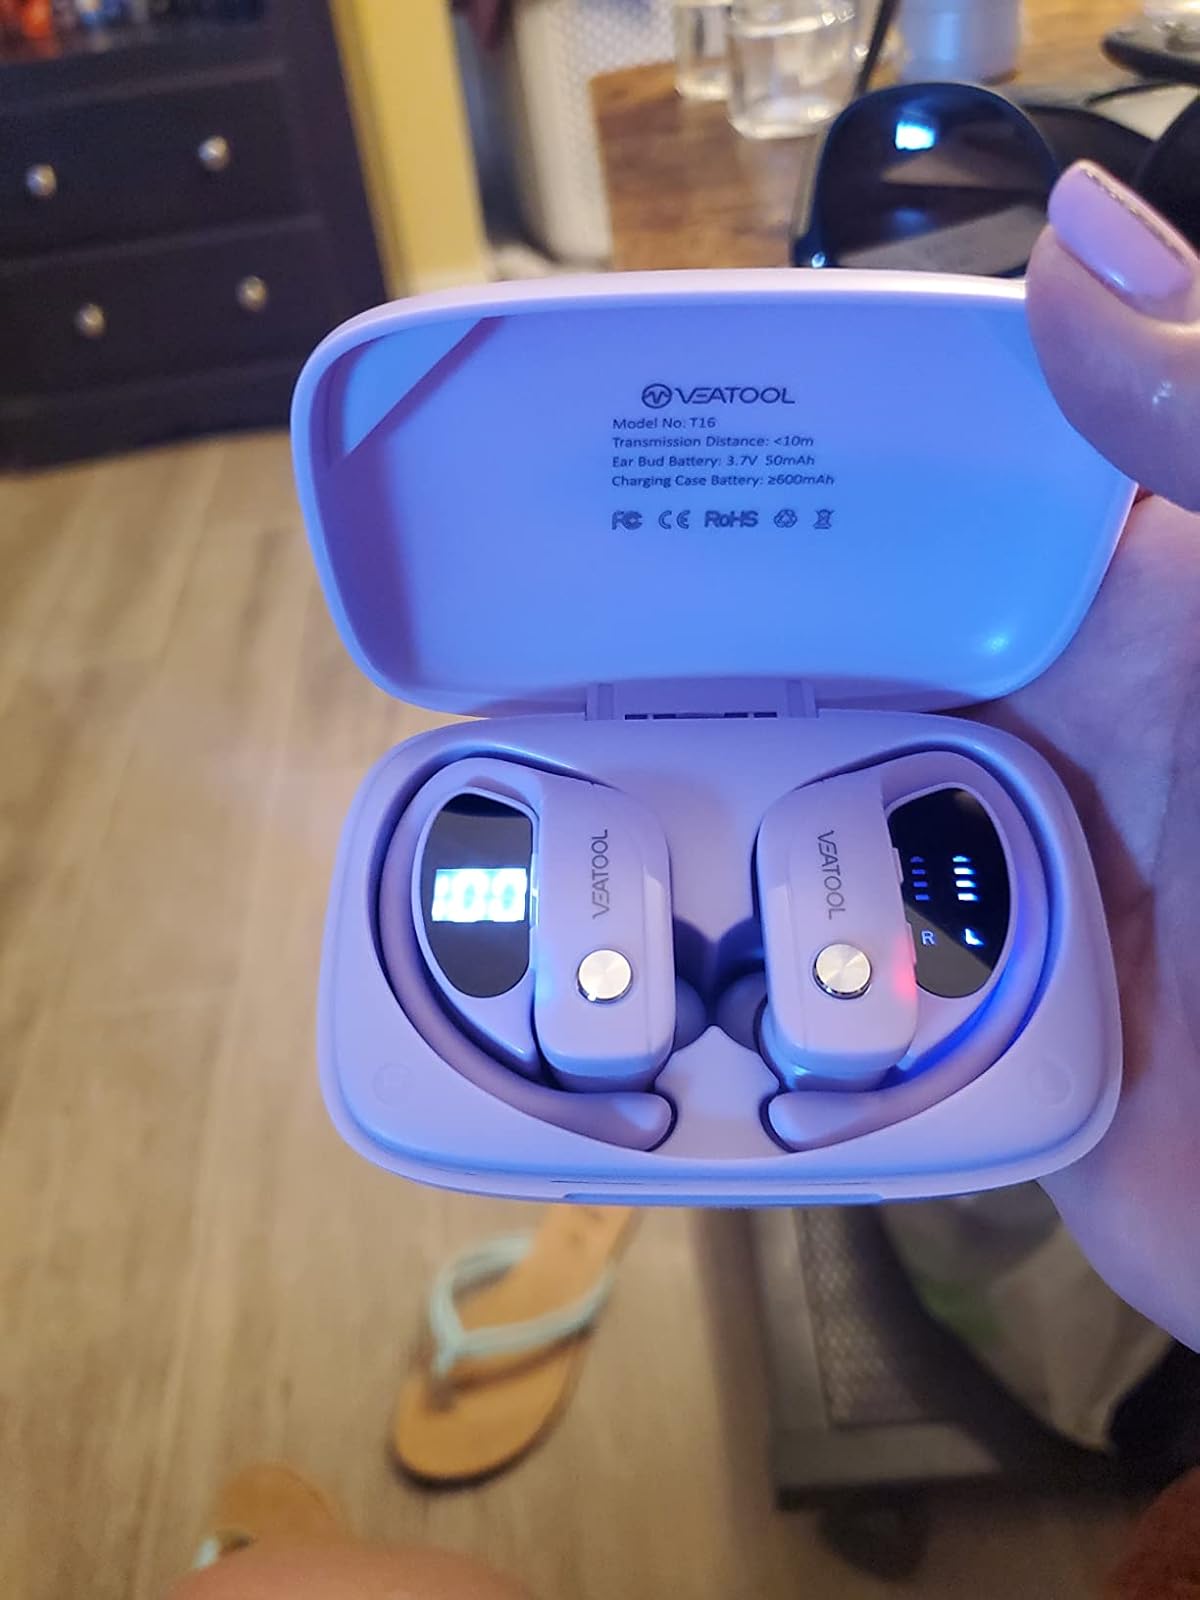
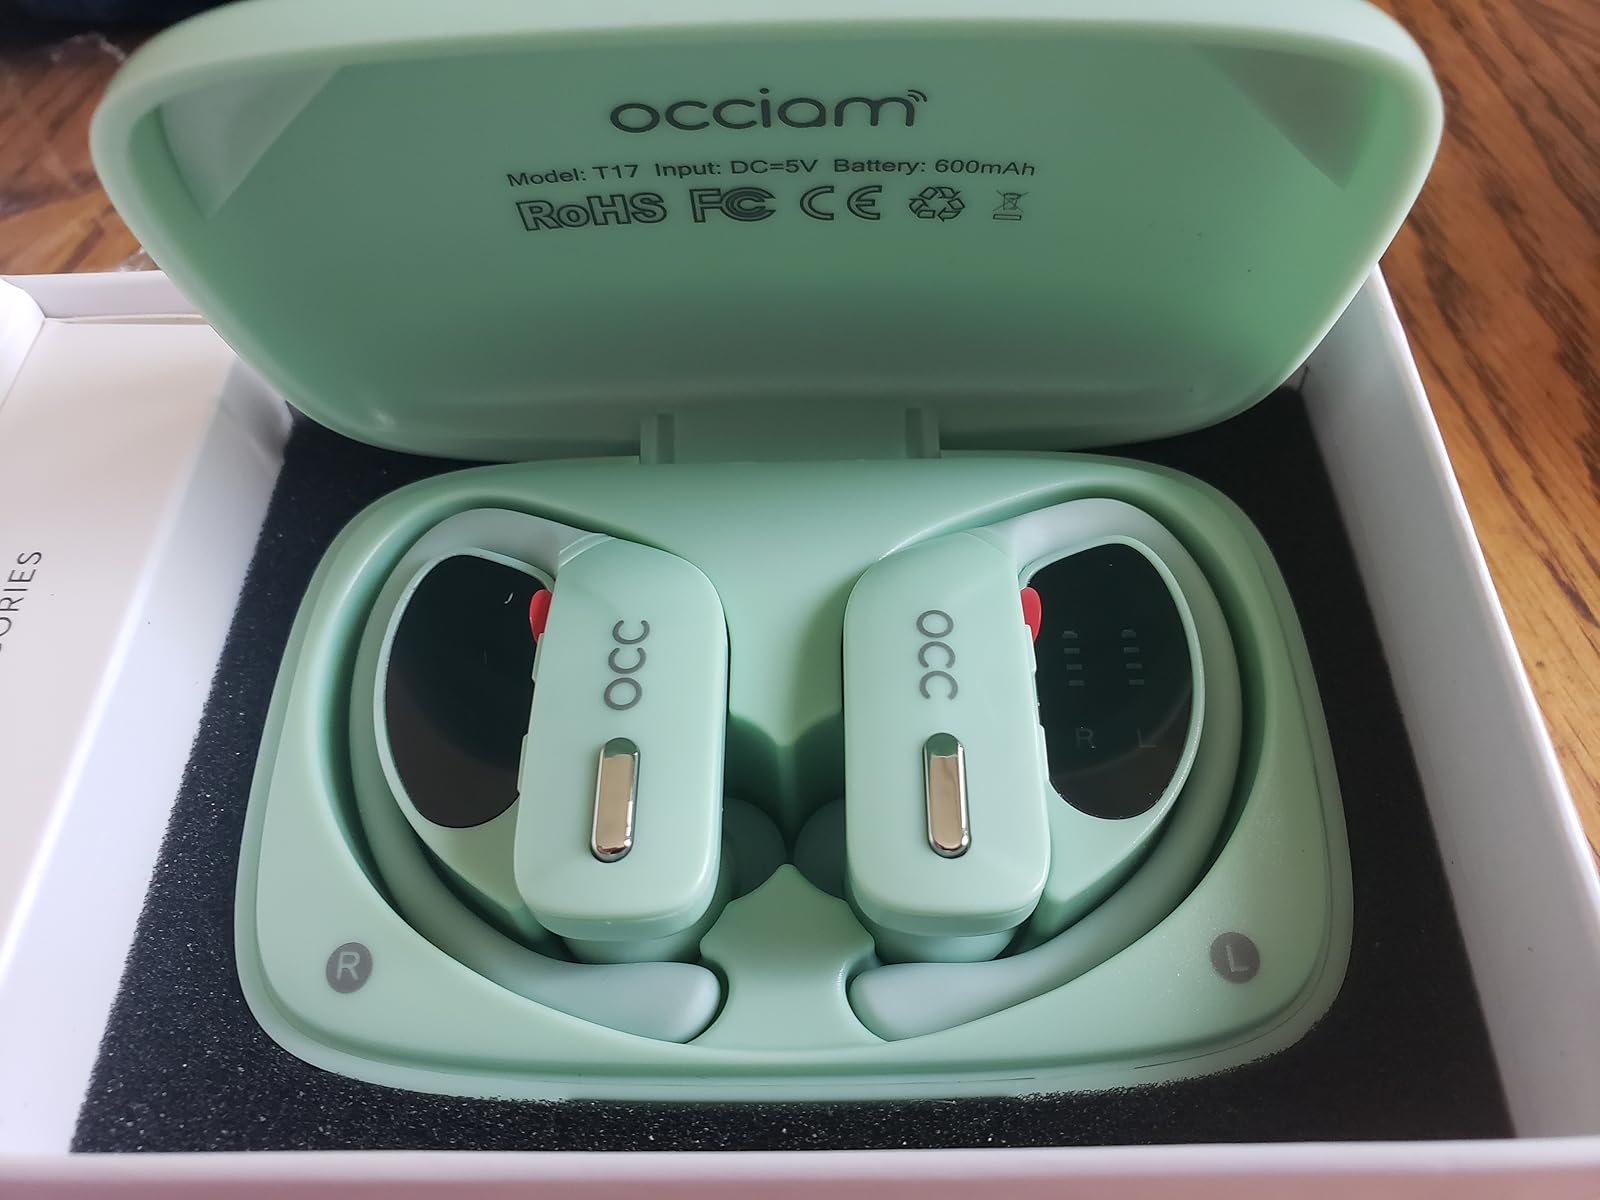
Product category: earbuds
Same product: no